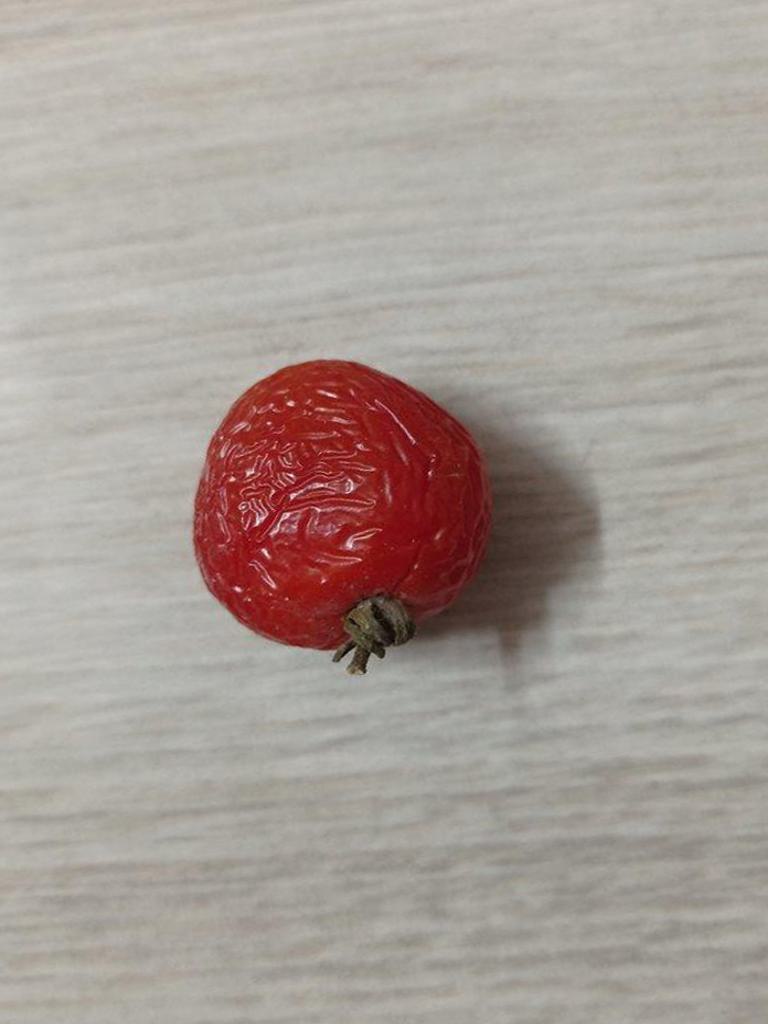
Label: Rotten